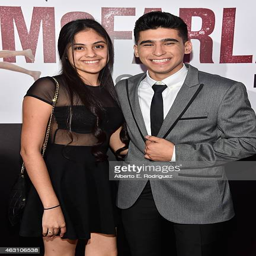
person and guest attend the world premiere